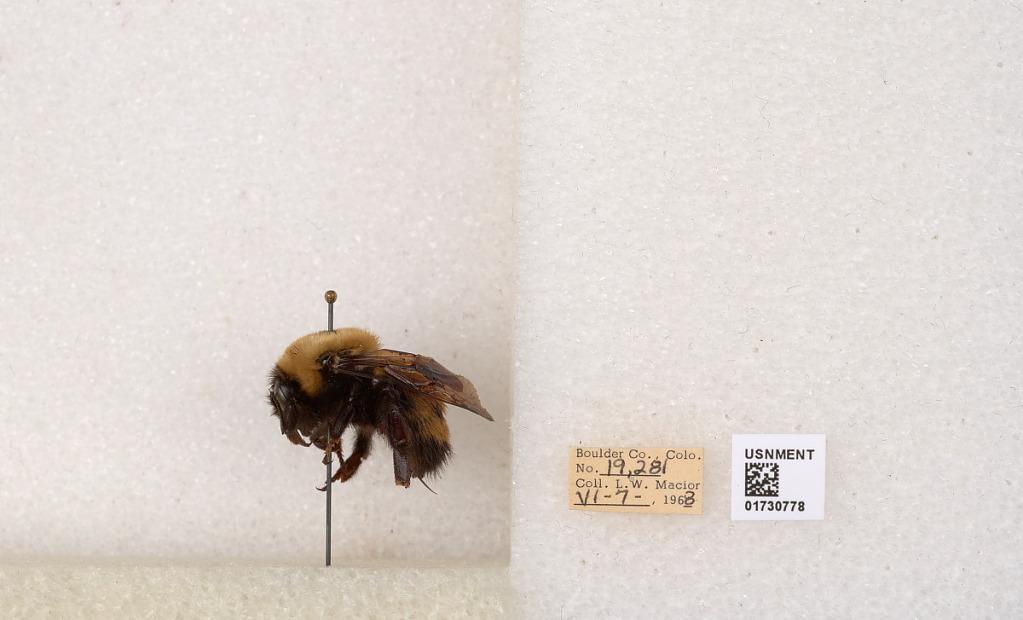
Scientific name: Bombus (Bombus) nevadensis Cresson
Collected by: L. Macior
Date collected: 1968-6-7
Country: United States
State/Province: Colorado
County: Boulder
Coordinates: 40.0925, -105.358